Dowse Sod House

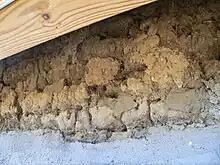
Sod blocks in upper portion of north wall of Dowse house.

Before the sod blocks were cut, the grass was mown short or burned off. At times, the surface was scored with a cutter or disc; the blocks could then be removed with a spade. This approach, however, tended to produce rough and non-uniform blocks, which complicated the task of laying them in even courses. Blocks could also be cut with a plow. An ordinary plow could be used, given considerable skill and care on the part of the operator; however, the mouldboard tended to turn over and break up the blocks; even if intact blocks were produced, they were generally not of uniform thickness. In the late 19th century, a modified plow designed specifically for sod cutting was invented: this "grasshopper plow" replaced the mouldboard with a set of adjustable rods, which allowed the operator to cut a uniform strip of sod three to six inches deep and wide. This strip could then be cut into blocks. The dimensions of these depended, among other things, on the strength of the builder—the blocks were dense, and had to be sized so that the builders could lift them. Typical blocks cut with a grasshopper plow might measure four inches deep by wide by long.